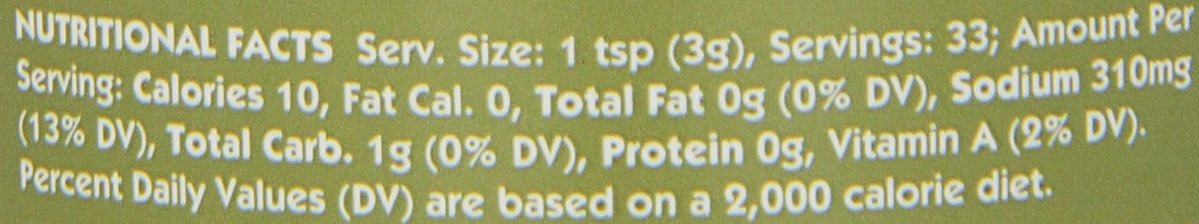
Item Name: Rub With Love Steak Spice Rub, 3.5000-Ounce (Pack of 4)
Bullet Point 1: Pack of four, 3.5-Ounce (Total of 14-Ounces)
Bullet Point 2: For stove top cooking
Bullet Point 3: Intense flavors of chilies, garlic, smoked paprika and rosemary
Value: 14.0
Unit: Ounce

Price: 11.95